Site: brandenburg
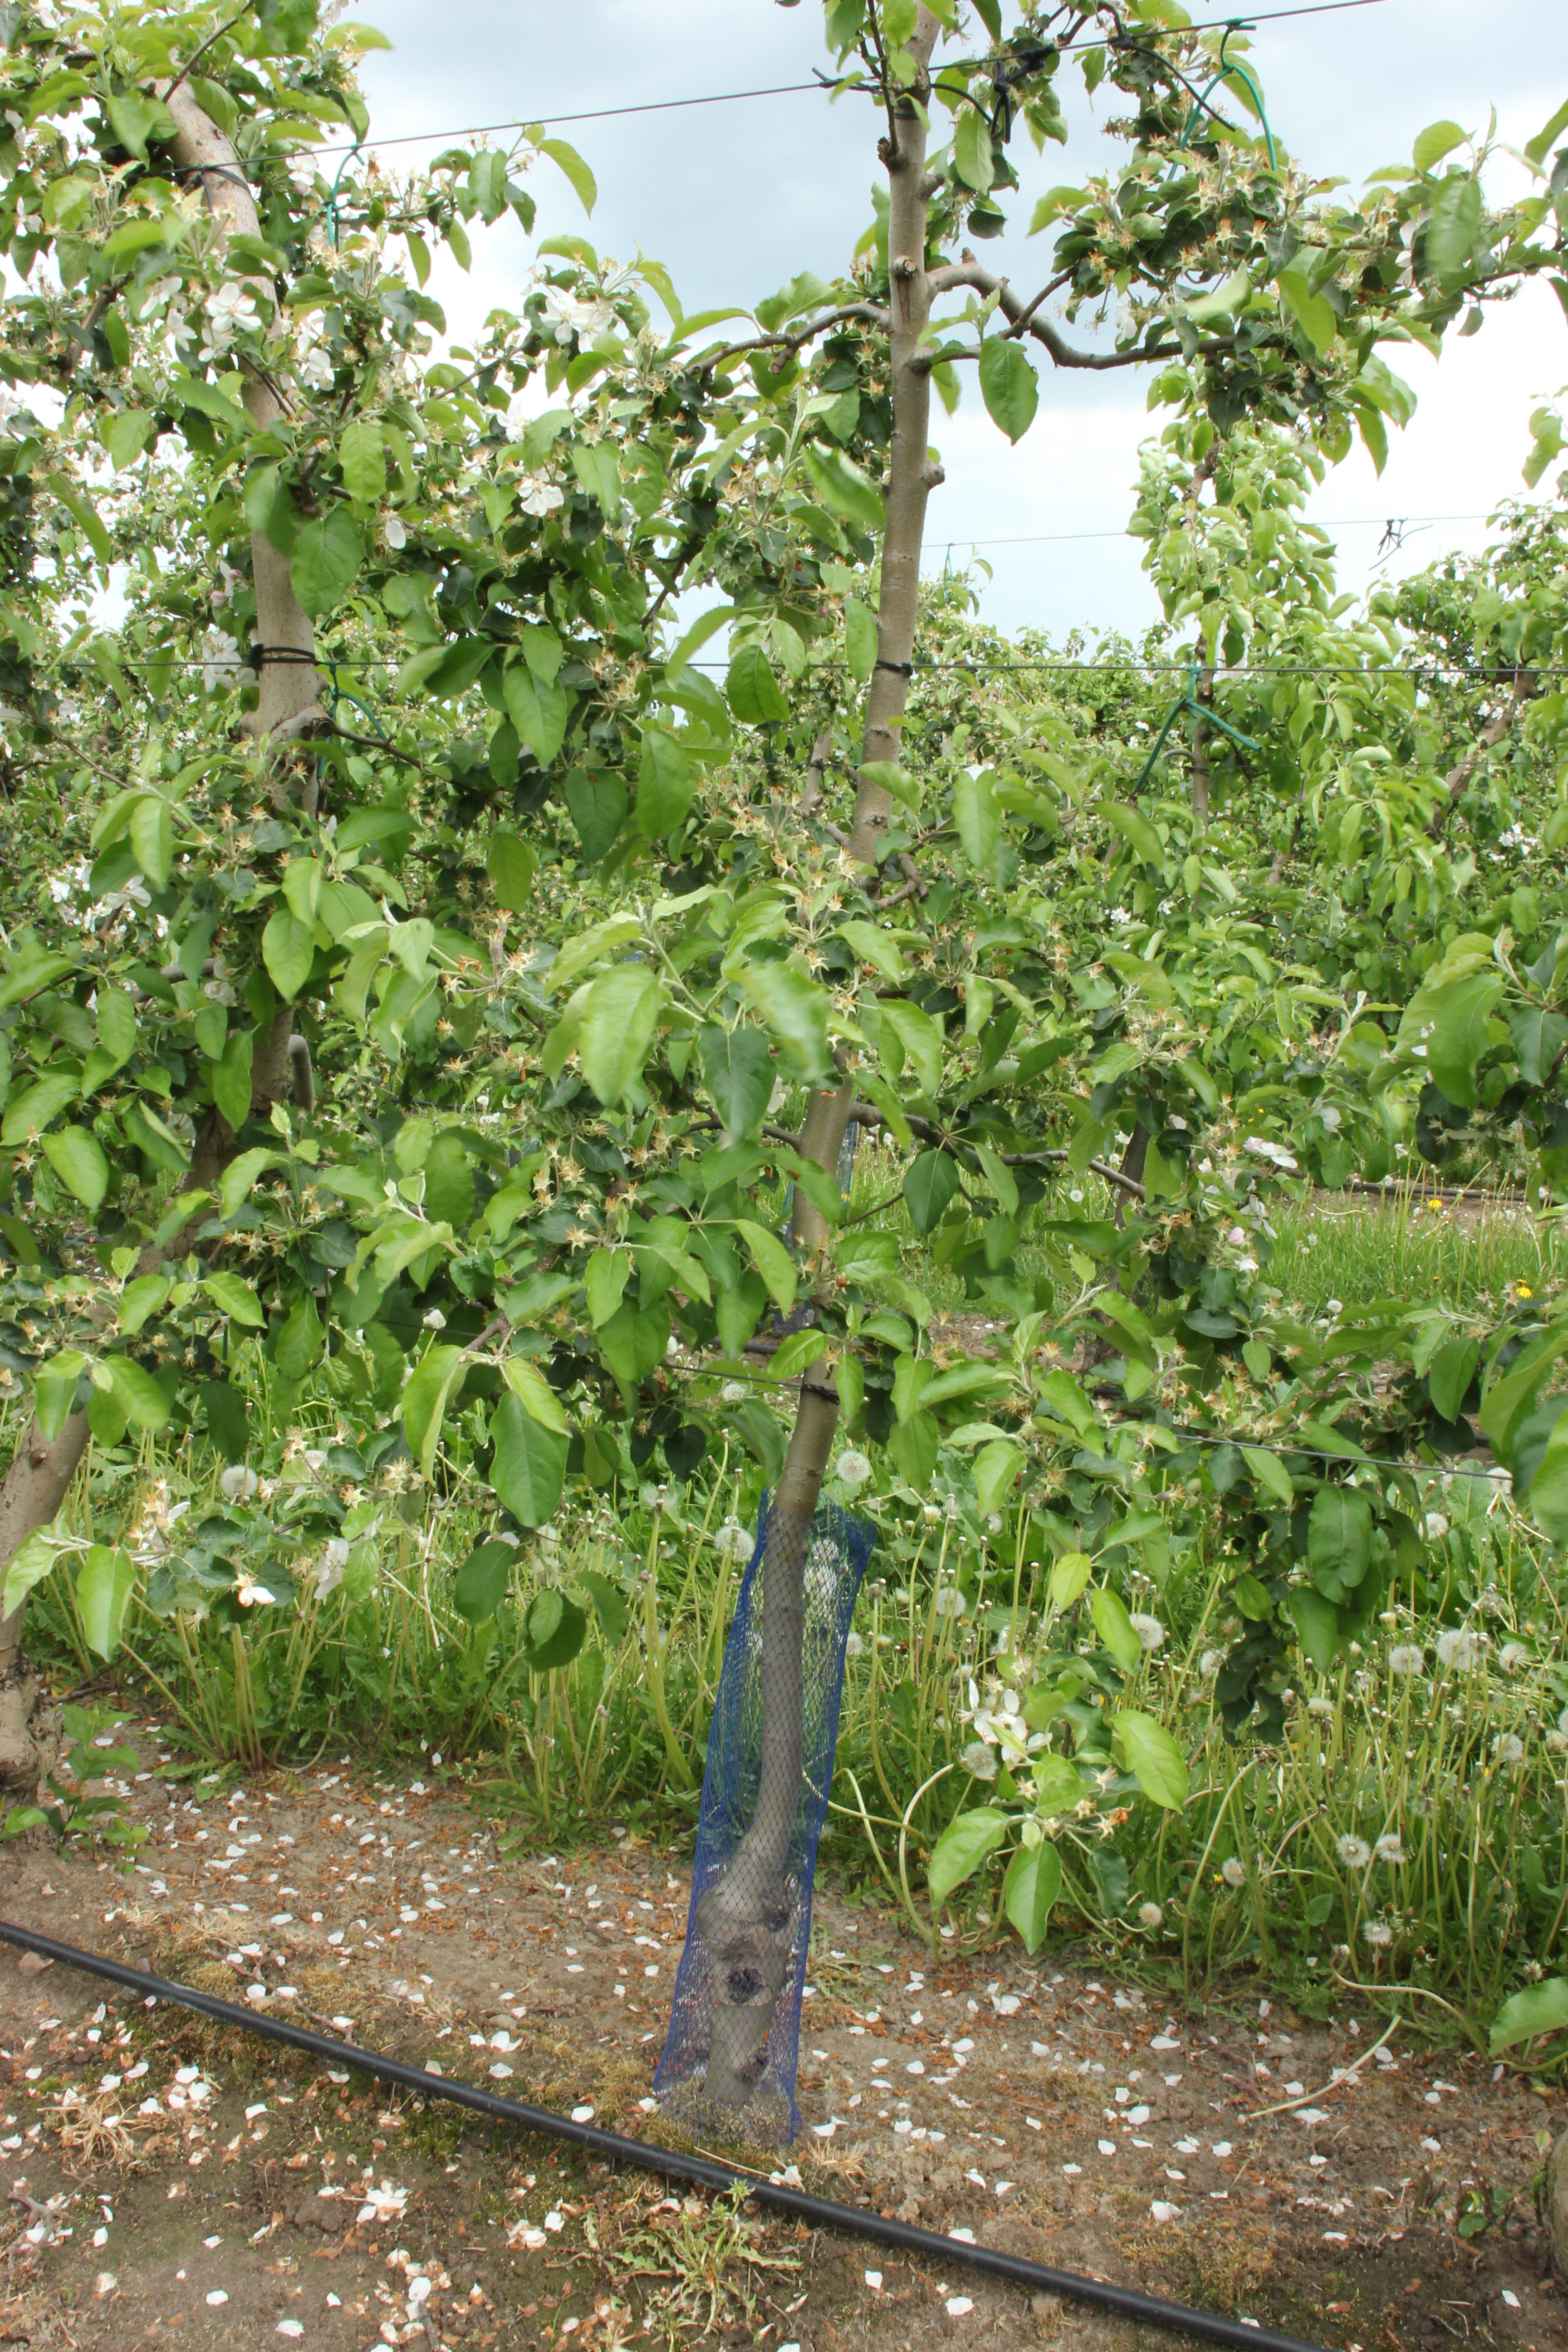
Growth stage (BBCH 67): Flowering